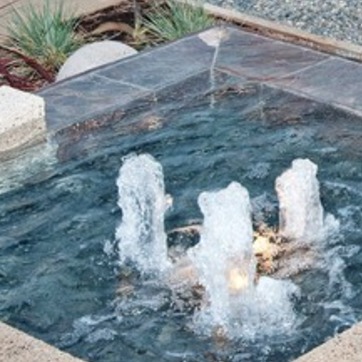
Material: water